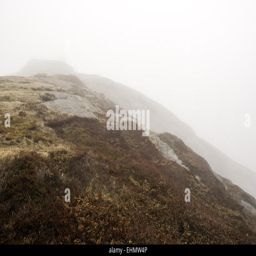
a city in the fog